World Branding Awards

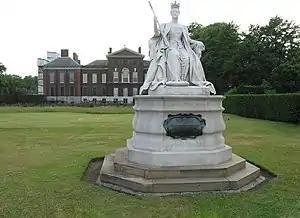
The World Branding Awards from 2015 to 2018 were held at London's Kensington Palace, home of the World Branding Awards

The 2018-2019 awards ceremony was held at Kensington Palace in London, which saw 270 winners from 33 countries awarded "Brand of the Year". More than 4,500 brands from 57 countries were nominated for the 2018–2019, and 351 brands from 49 countries were declared winners.